Macchi C.200 Saetta

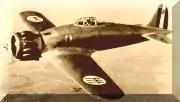
C.200 in flight

In September 1940, the C.200s of the 6th Gruppo conducted their first offensive operations in support of wider Axis efforts against the Mediterranean island of Malta, escorting Junkers Ju 87 dive-bombers. On 1 November 1940 the C.200s were credited with their first kill, a British Sunderland, on a reconnaissance mission, that was sighted and attacked just outside Augusta by a flight of "Saettas" on patrol. With the arrival towards the end of December 1940 of X "Fliegerkorps" in Sicily, the C.200s were assigned escort duty for I/StG.1 and II/StG.2 Ju 87 bombers attacking Malta, as the "Stukas" did not have adequate fighter cover until the arrival of 7./JG26's Bf 109s.